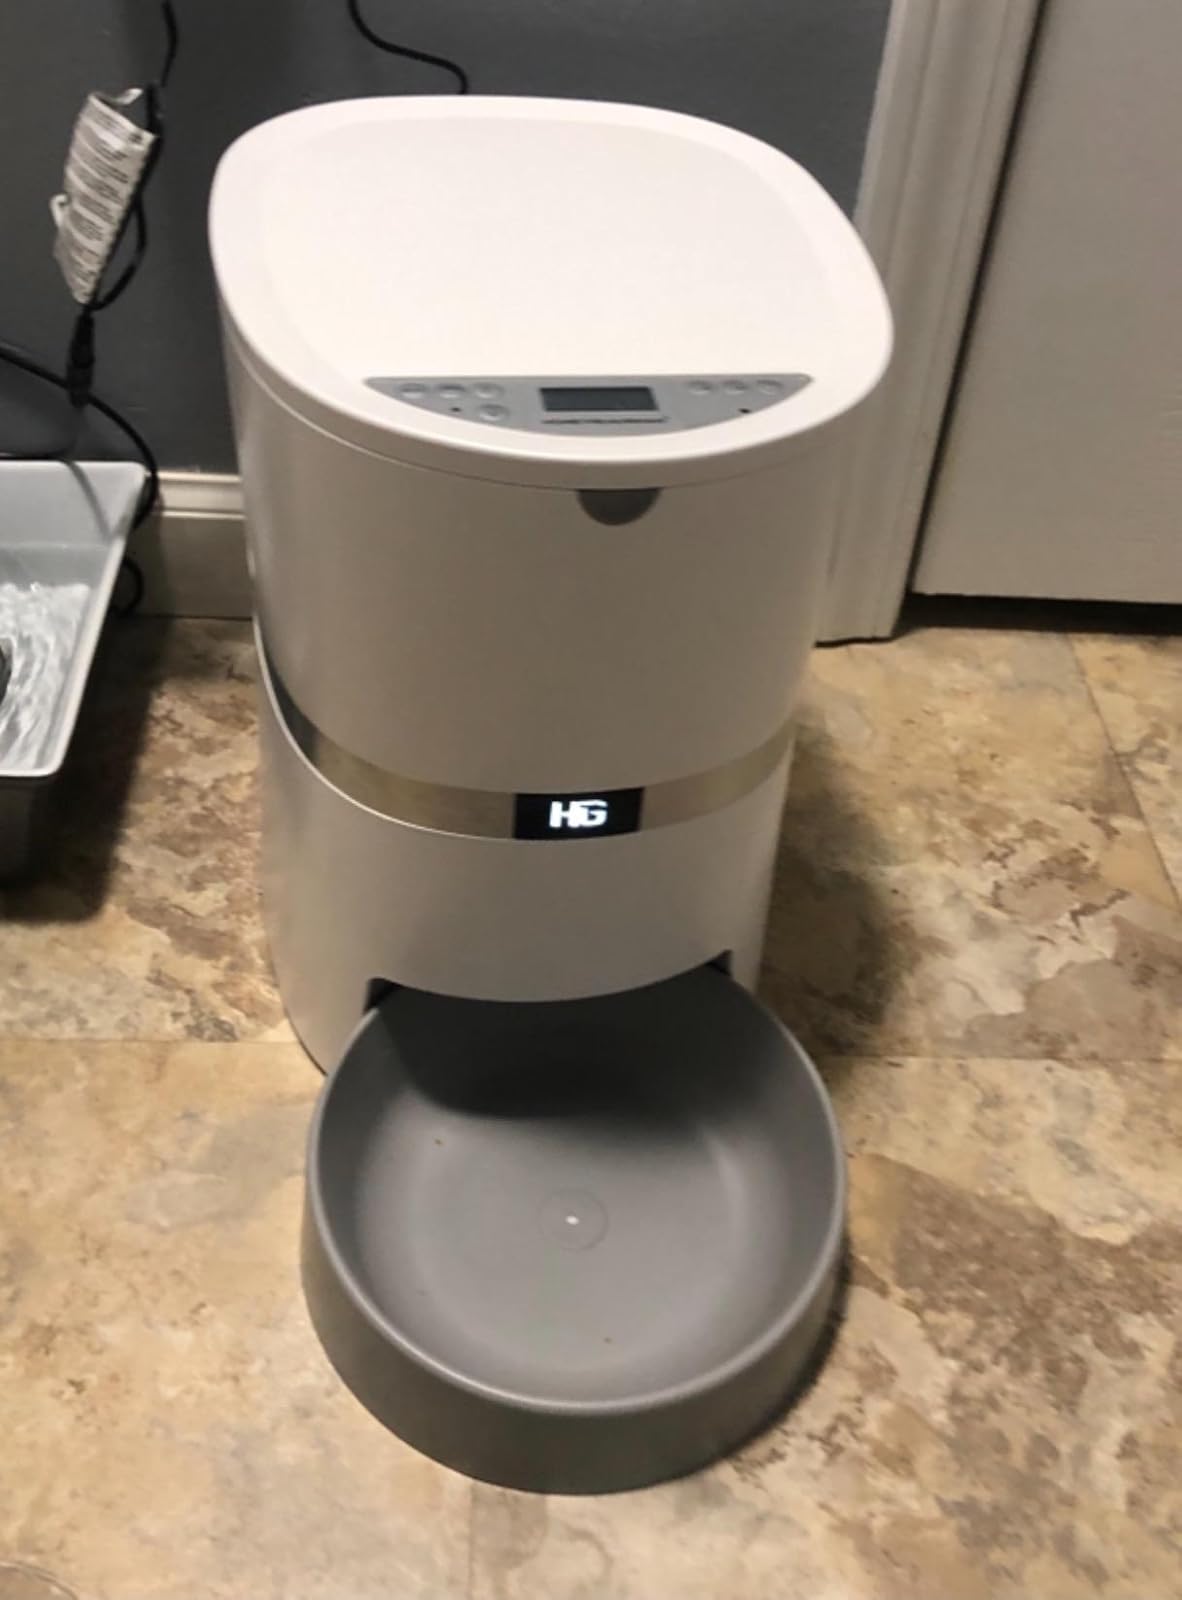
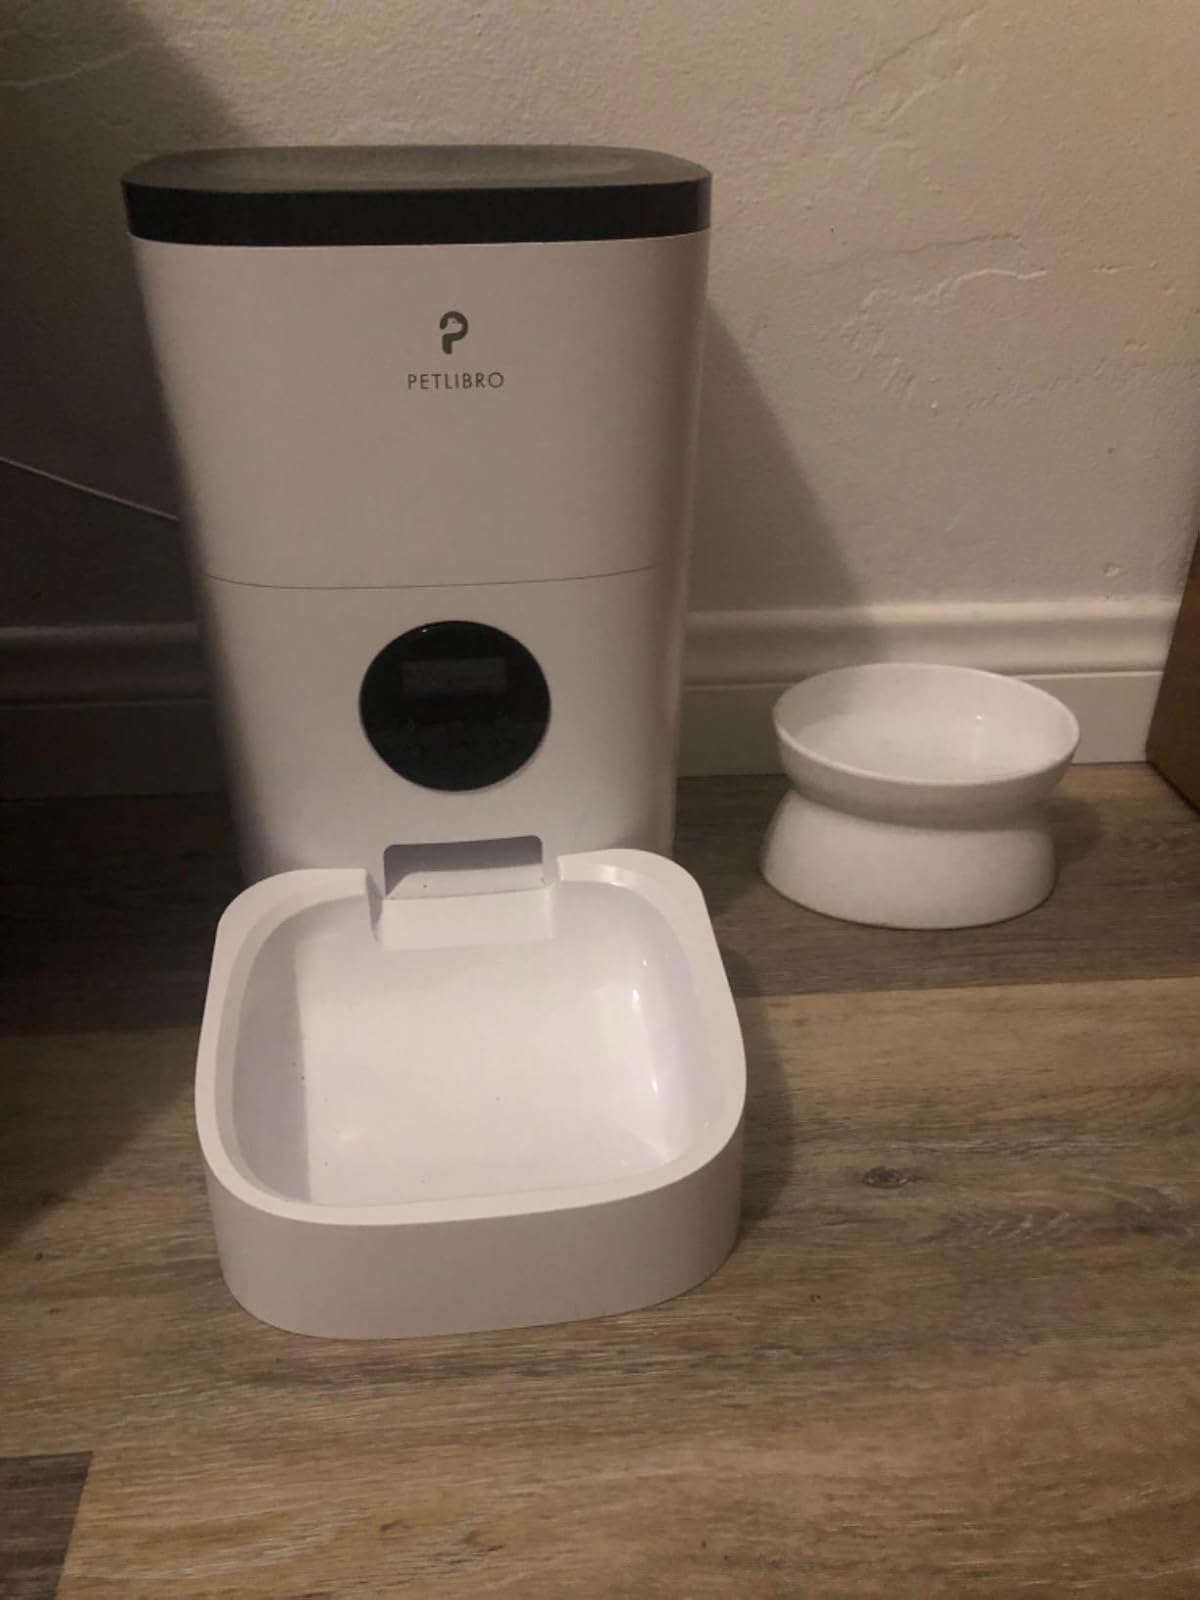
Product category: items_feeder
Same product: no